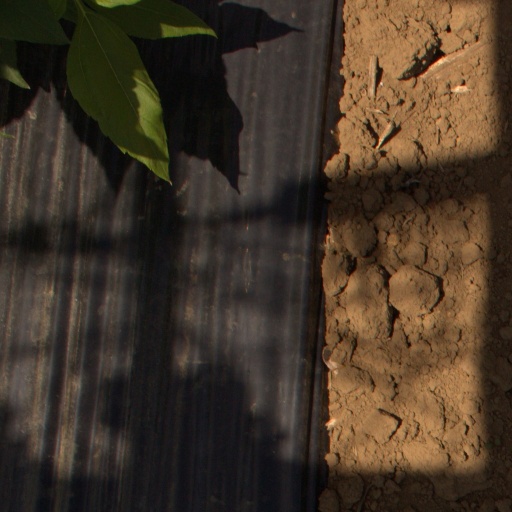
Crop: Jerusalem artichoke